Agathyrsi

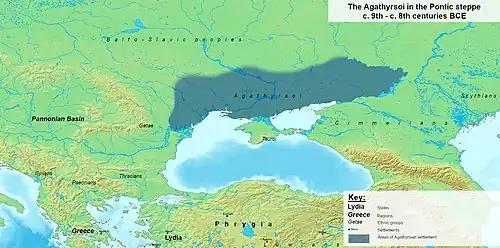
The Agathyrsi initially inhabited the Pontic steppe.

Within the western sections of the Eurasian Steppe, the Agathyrsi lived in the part of the Pontic Steppe situated on the northern shore of the Maeotian Sea corresponding to Pryazovia, while their neighbours to the east, in the Ciscaucasian Steppe and the steppe regions to the north of the Caspian Sea were the Cimmerians, who themselves also belonged to the grouping of Iranic nomads of Central Asian origin belonging to the Chernogorovka-Novocherkassk complex.